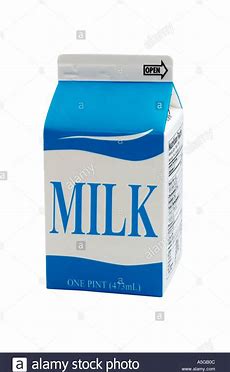
Label: paper